Galen

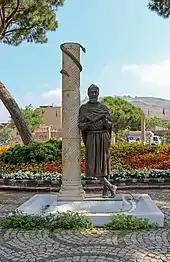
Modern statue of Galen in his home town, Pergamon

Galen's interest in human anatomy ran afoul of Roman law that prohibited the dissection of human cadavers since roughly 150 BC. Because of this restriction, Galen performed anatomical dissections on living (vivisection) and dead animals, mostly focusing on primates. Galen believed that the anatomical structures of these animals closely mirrored those of humans. Galen clarified the anatomy of the trachea and was the first to demonstrate that the larynx generates the voice. In one experiment, Galen used bellows to inflate the lungs of a dead animal. Galen's research on physiology was largely influenced by previous works of philosophers Plato and Aristotle, as well as from the physician Hippocrates. He was one of the first people to use experiments as a method of research for his medical findings. Doing so allowed him to explore various parts of the body and its functions.